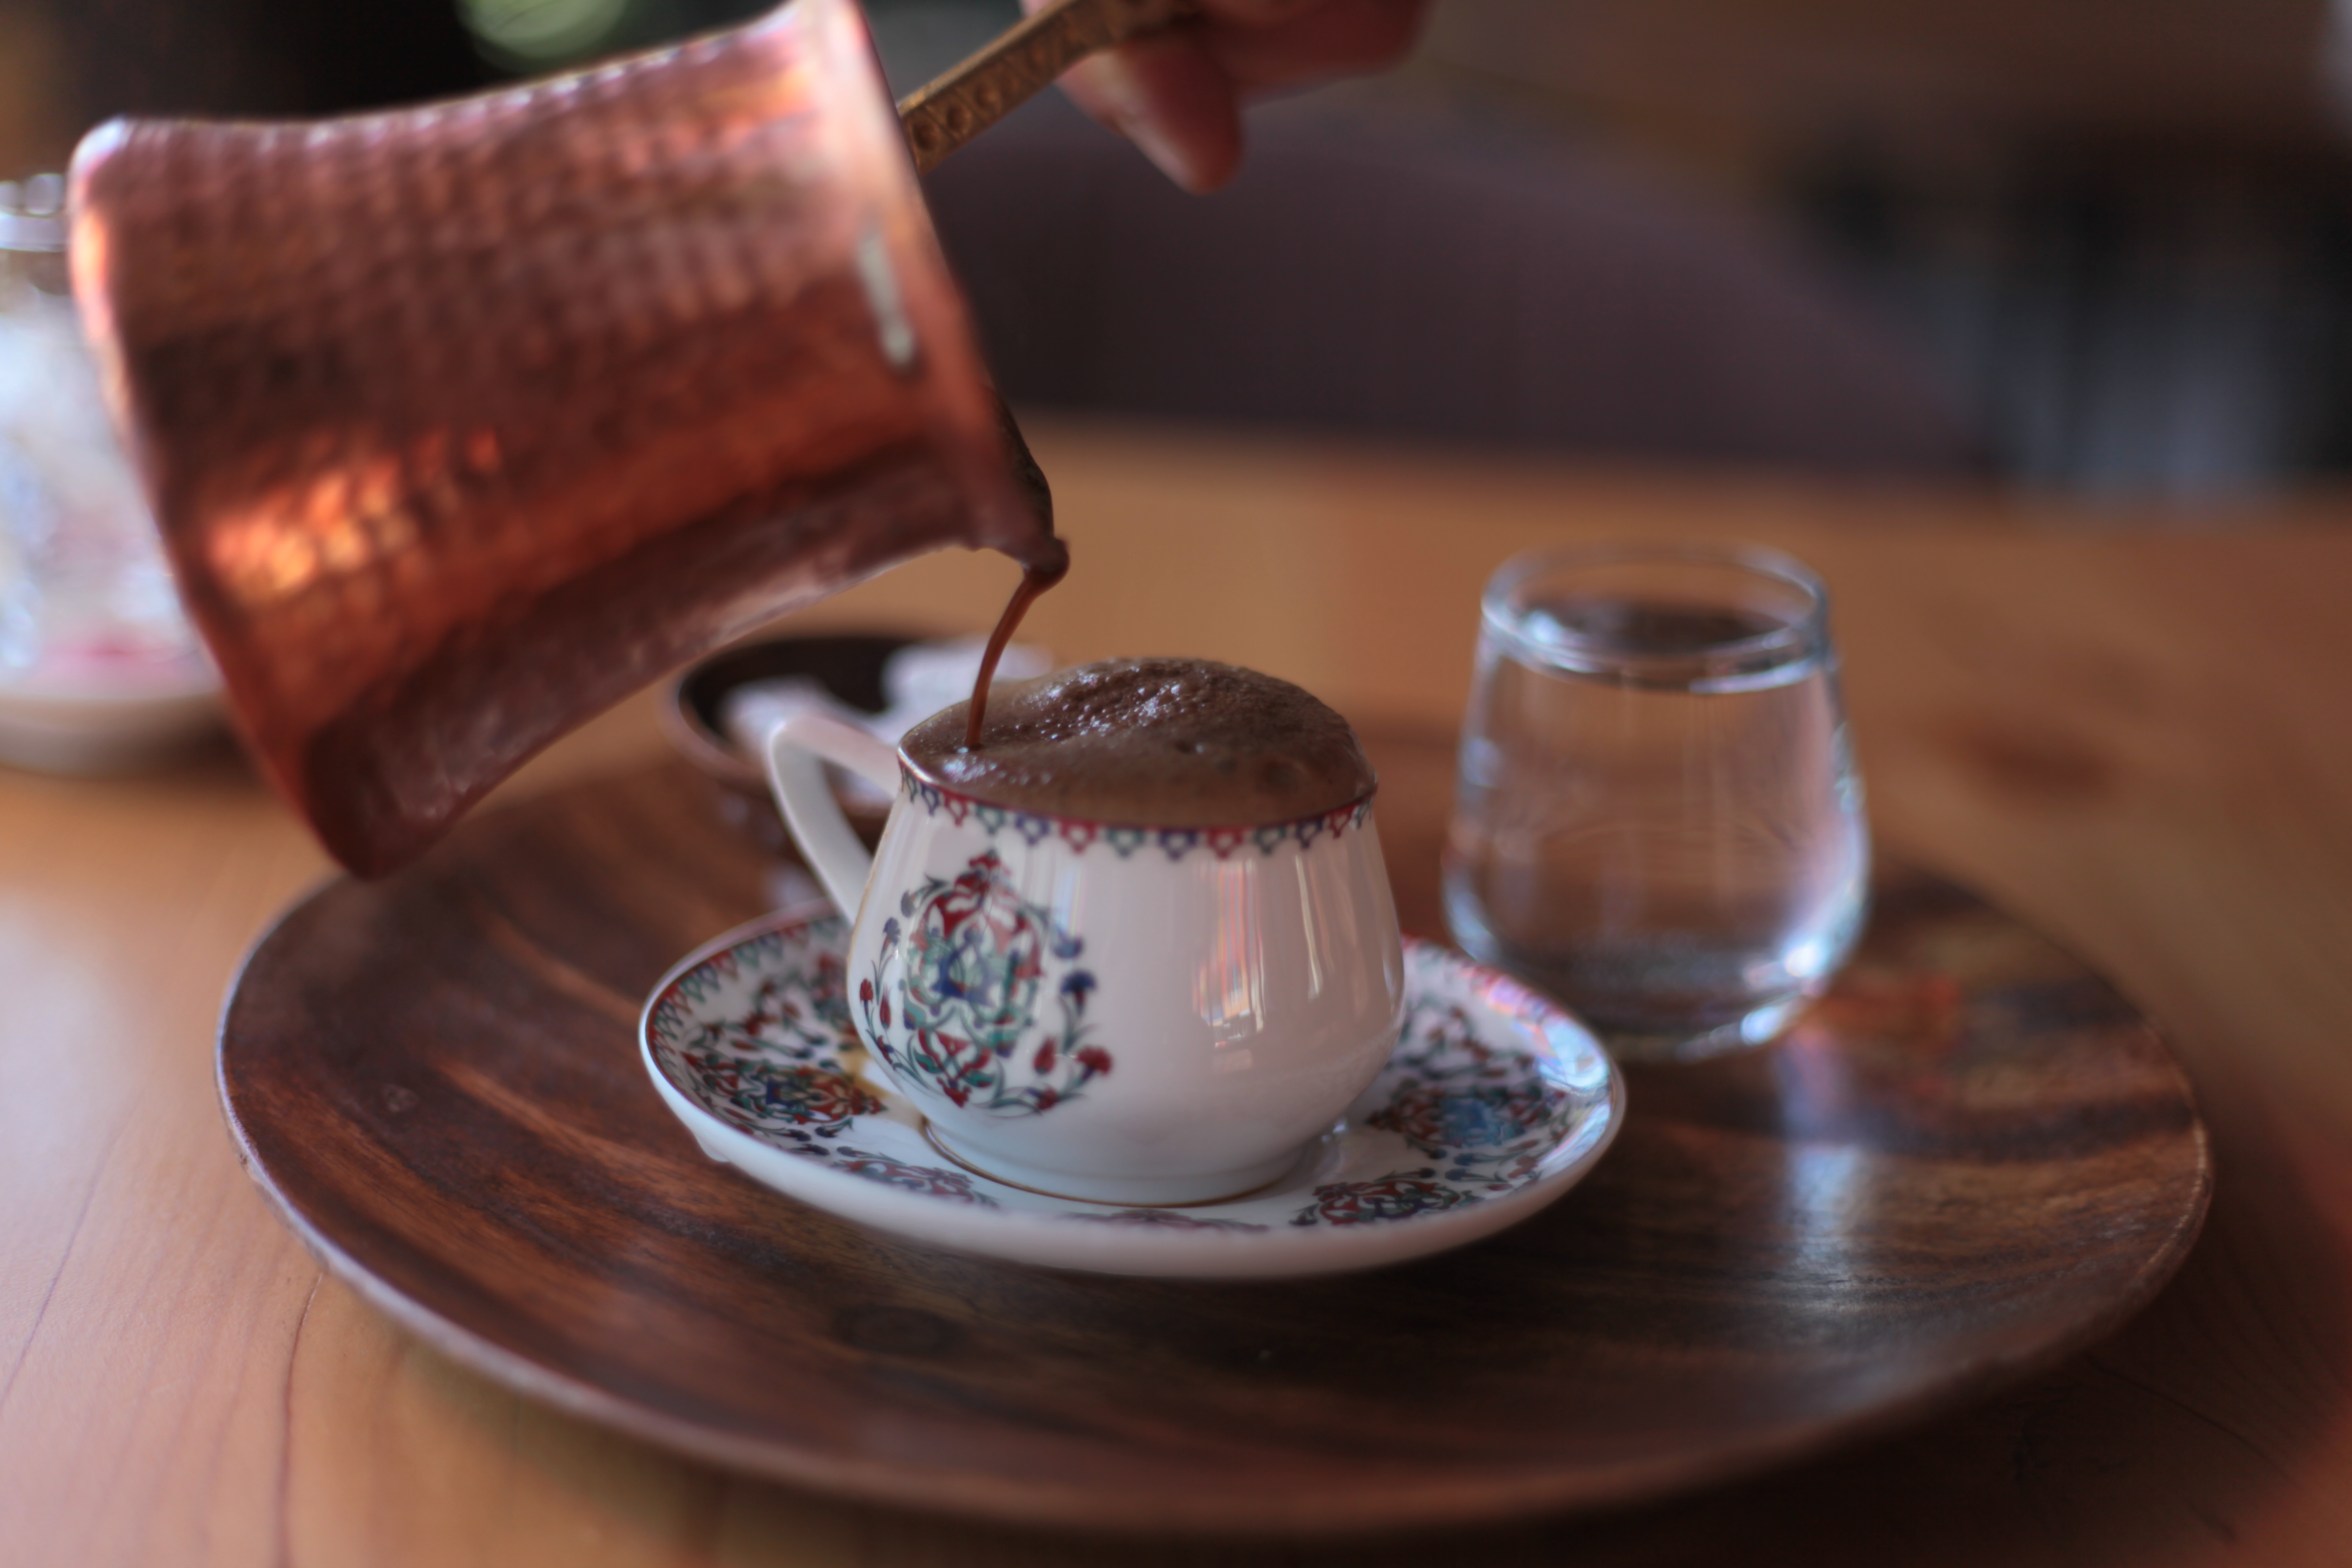
turkish coffee, cup, saucer, coffee cup, serveware, drink, coffee, food, teacup, tableware, drinkware, table, cafe, caffeine, ipoh white coffee, tea, hot chocolate, ceramic, coffeehouse, porcelain, cuisine, dessert